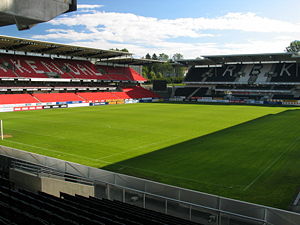
Lerkendal Stadion
Lerkendal Stadion
Lerkendal Stadion er et fodboldstadion i Trondheim i Norge, der er hjemmebane for Tippeliga-klubben Rosenborg BK. Stadionet har plads til 21.620 tilskuere, og er dermed det næststørste i Norge efter nationalstadionet Ullevaal i Oslo. Det blev indviet den 10. august 1947.